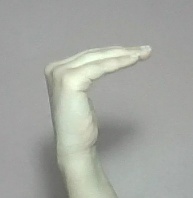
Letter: haa